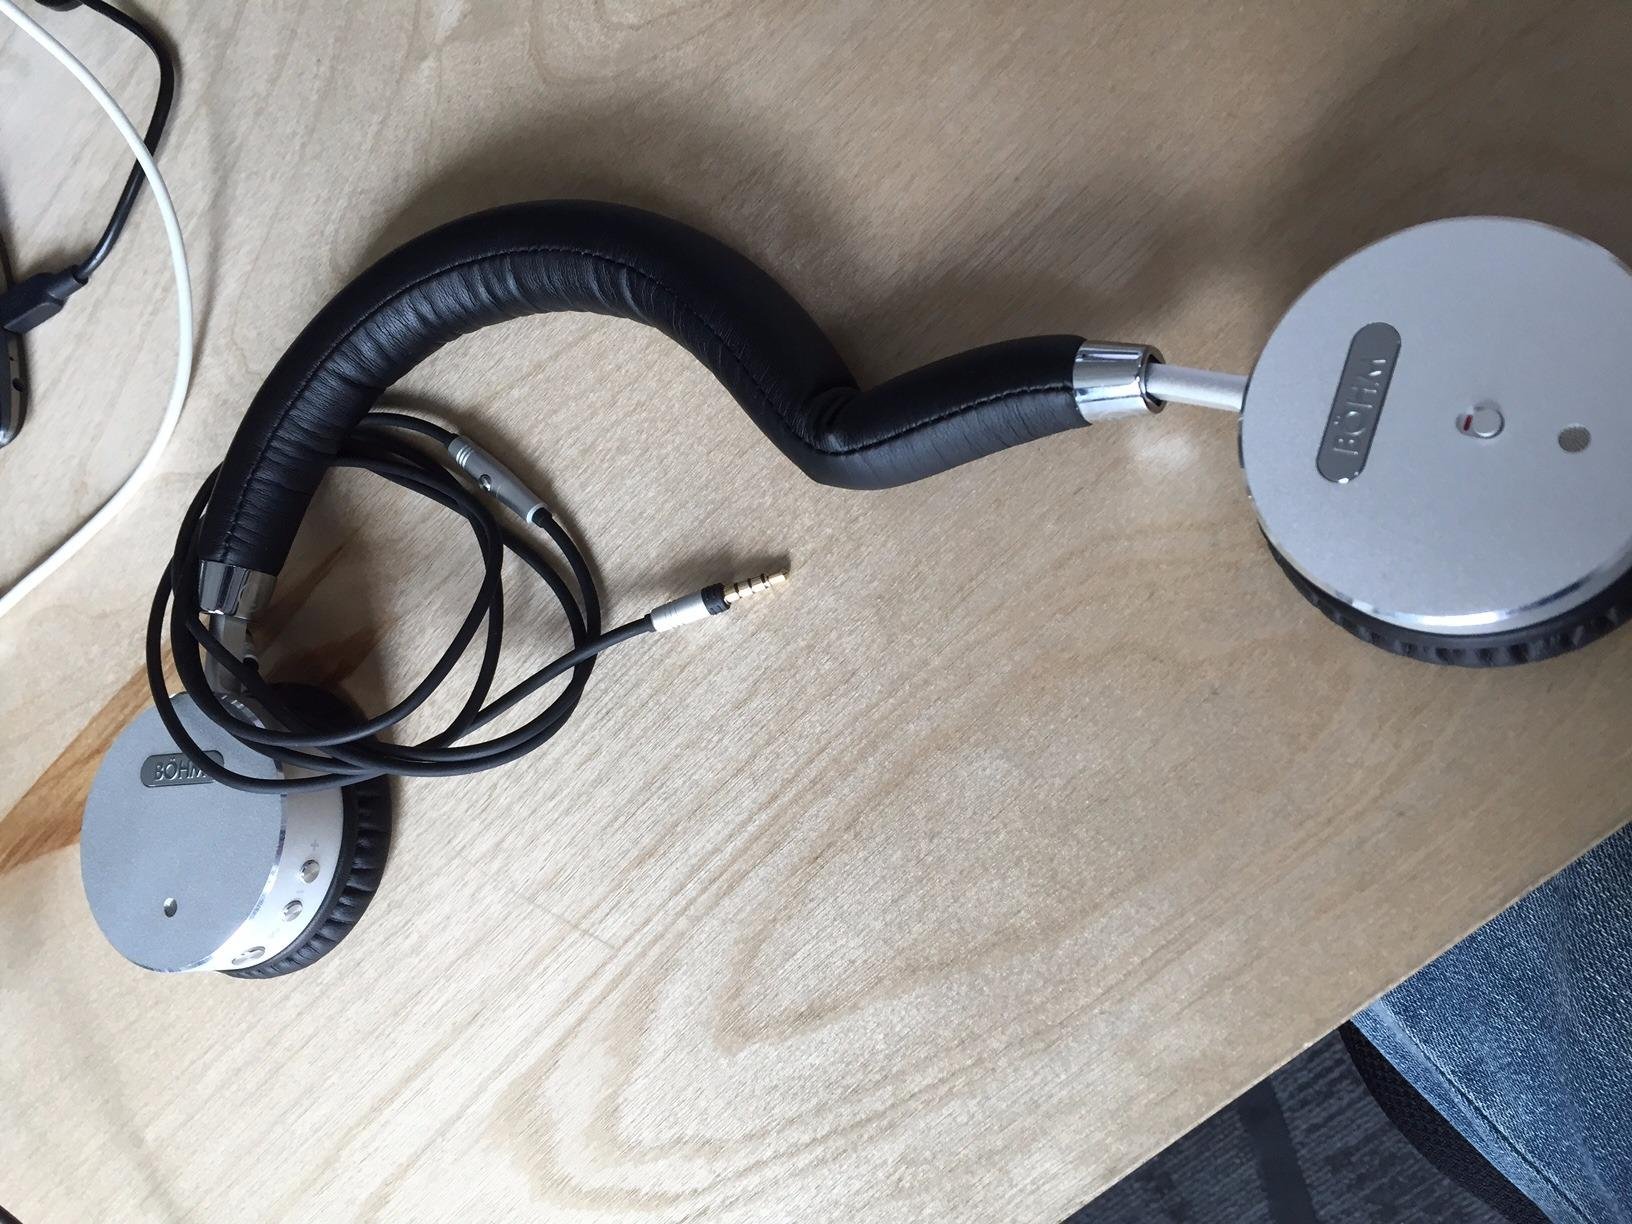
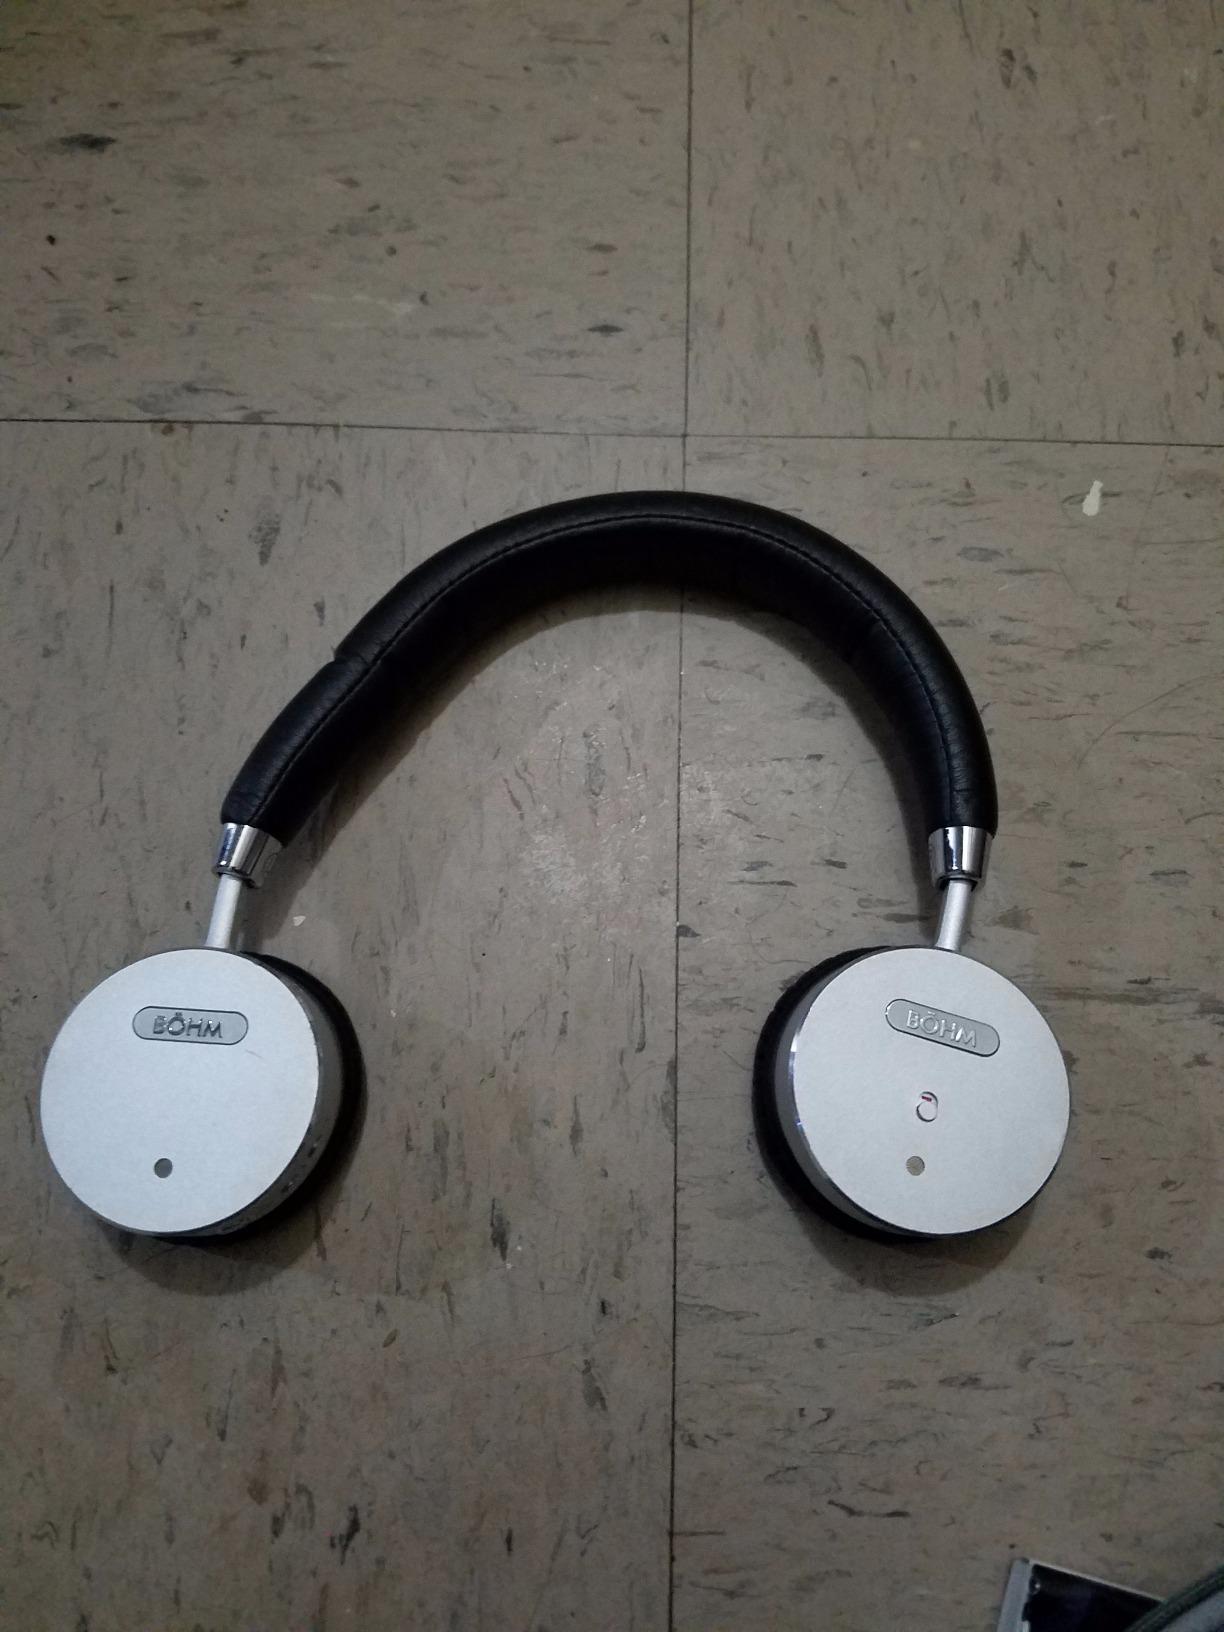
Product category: headphones
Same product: yes